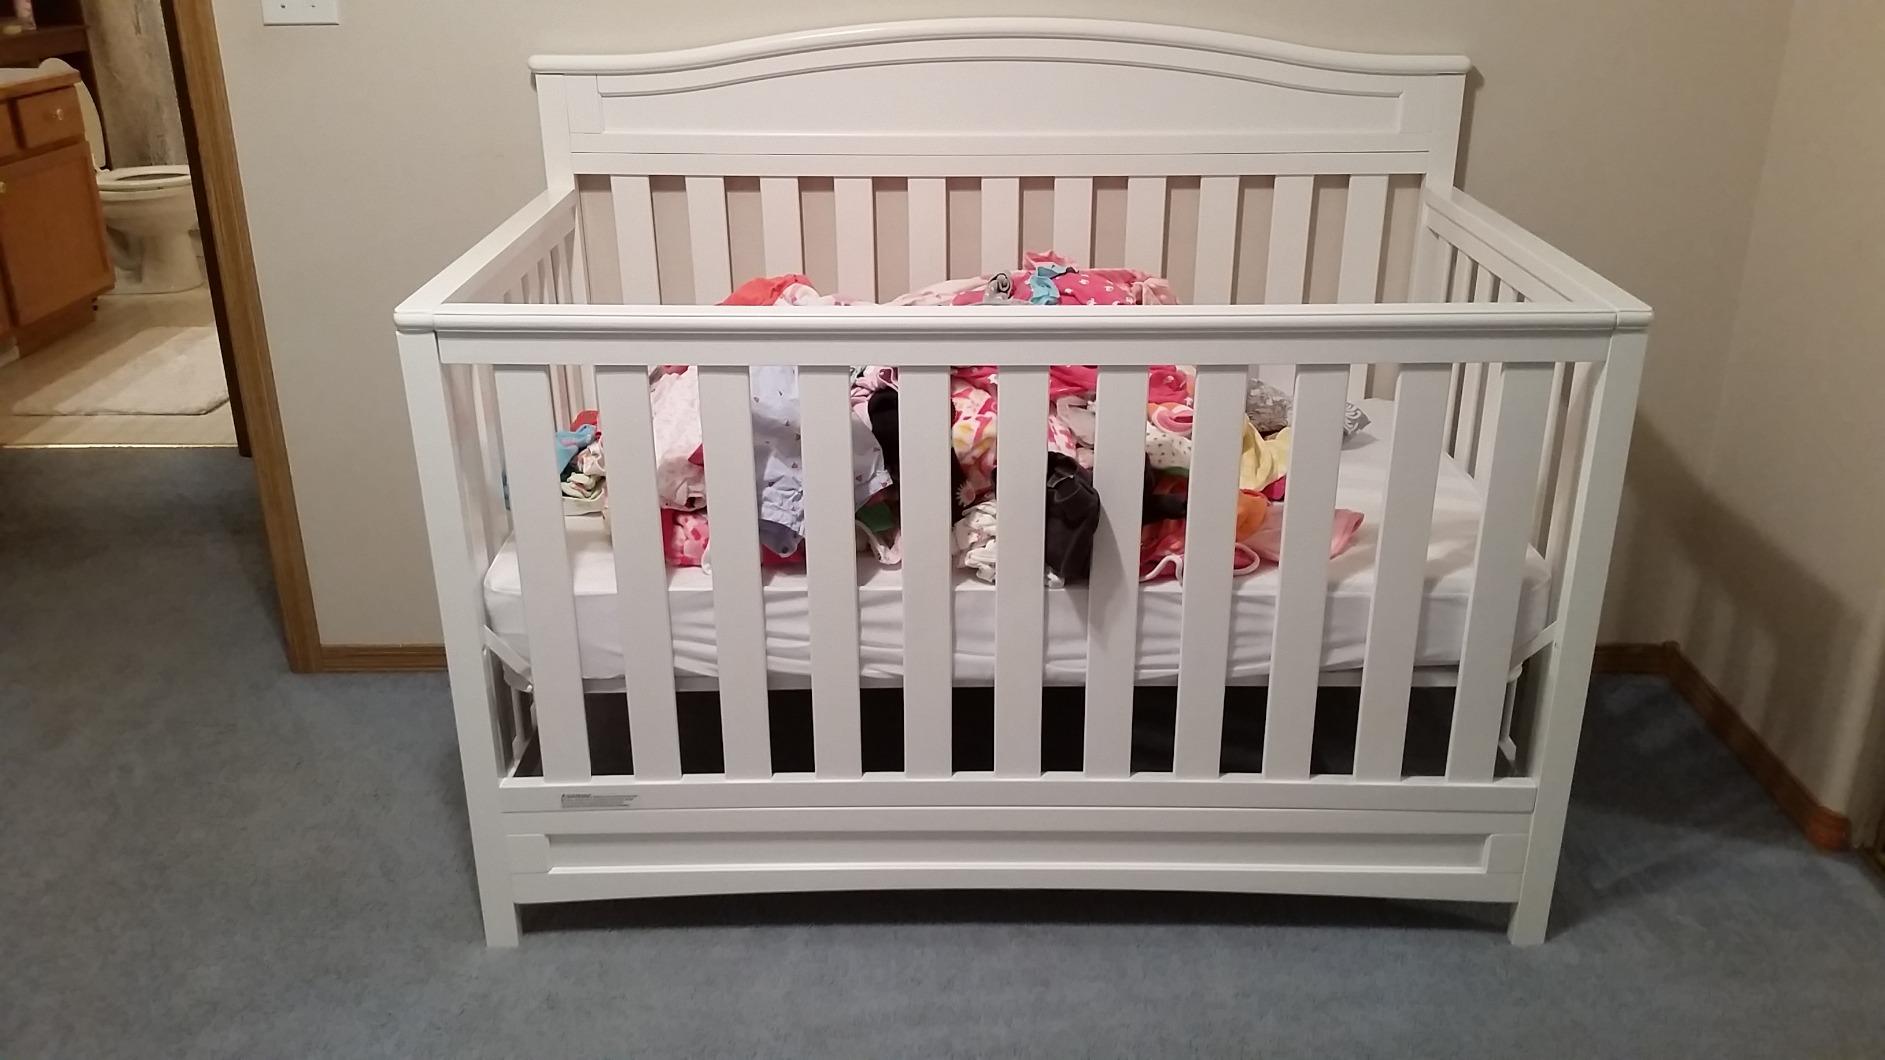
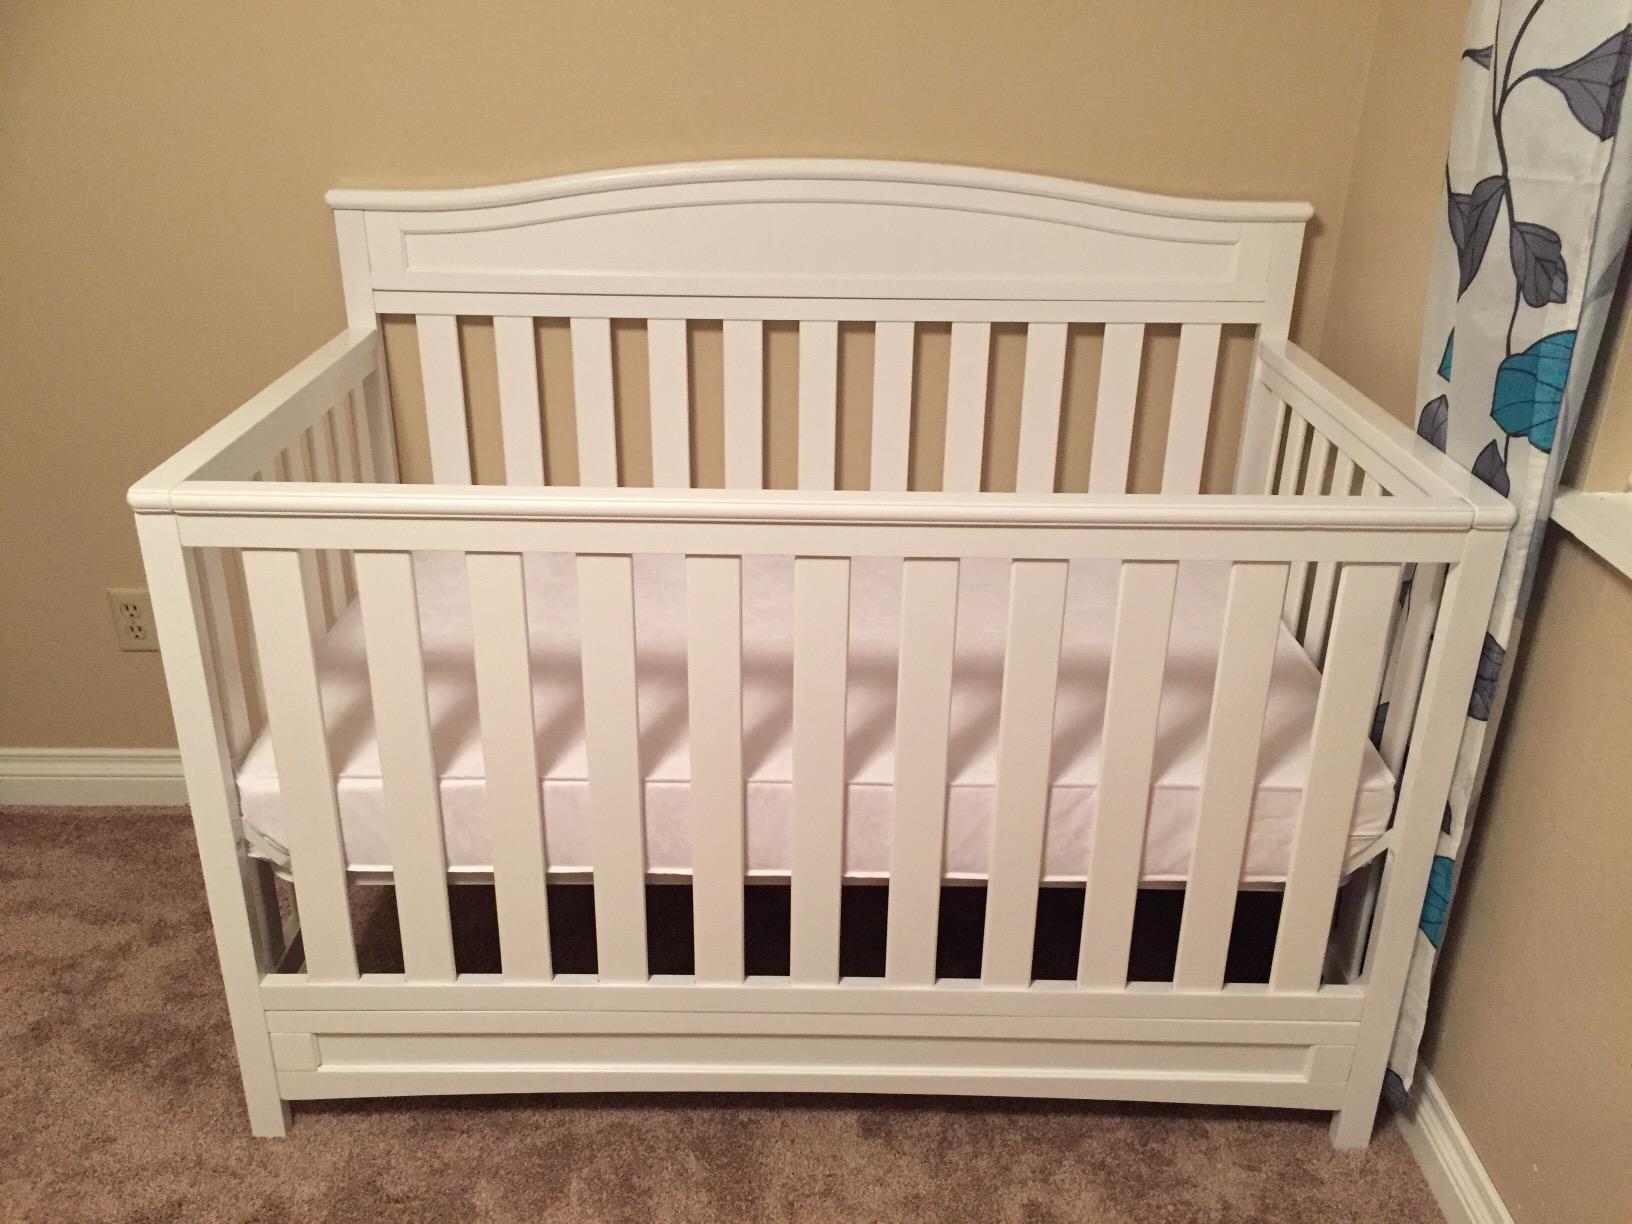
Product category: products_crib
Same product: yes